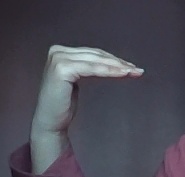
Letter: haa